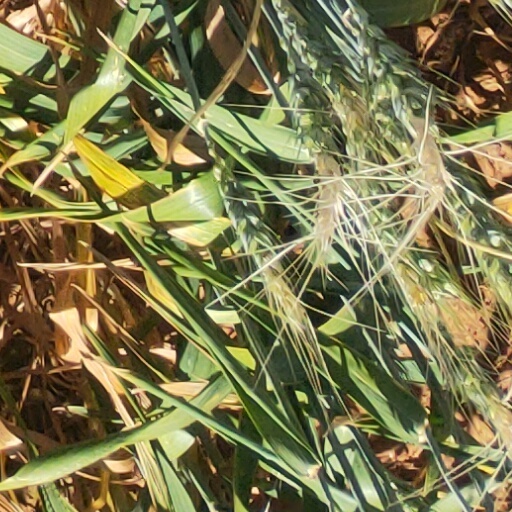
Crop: wheat